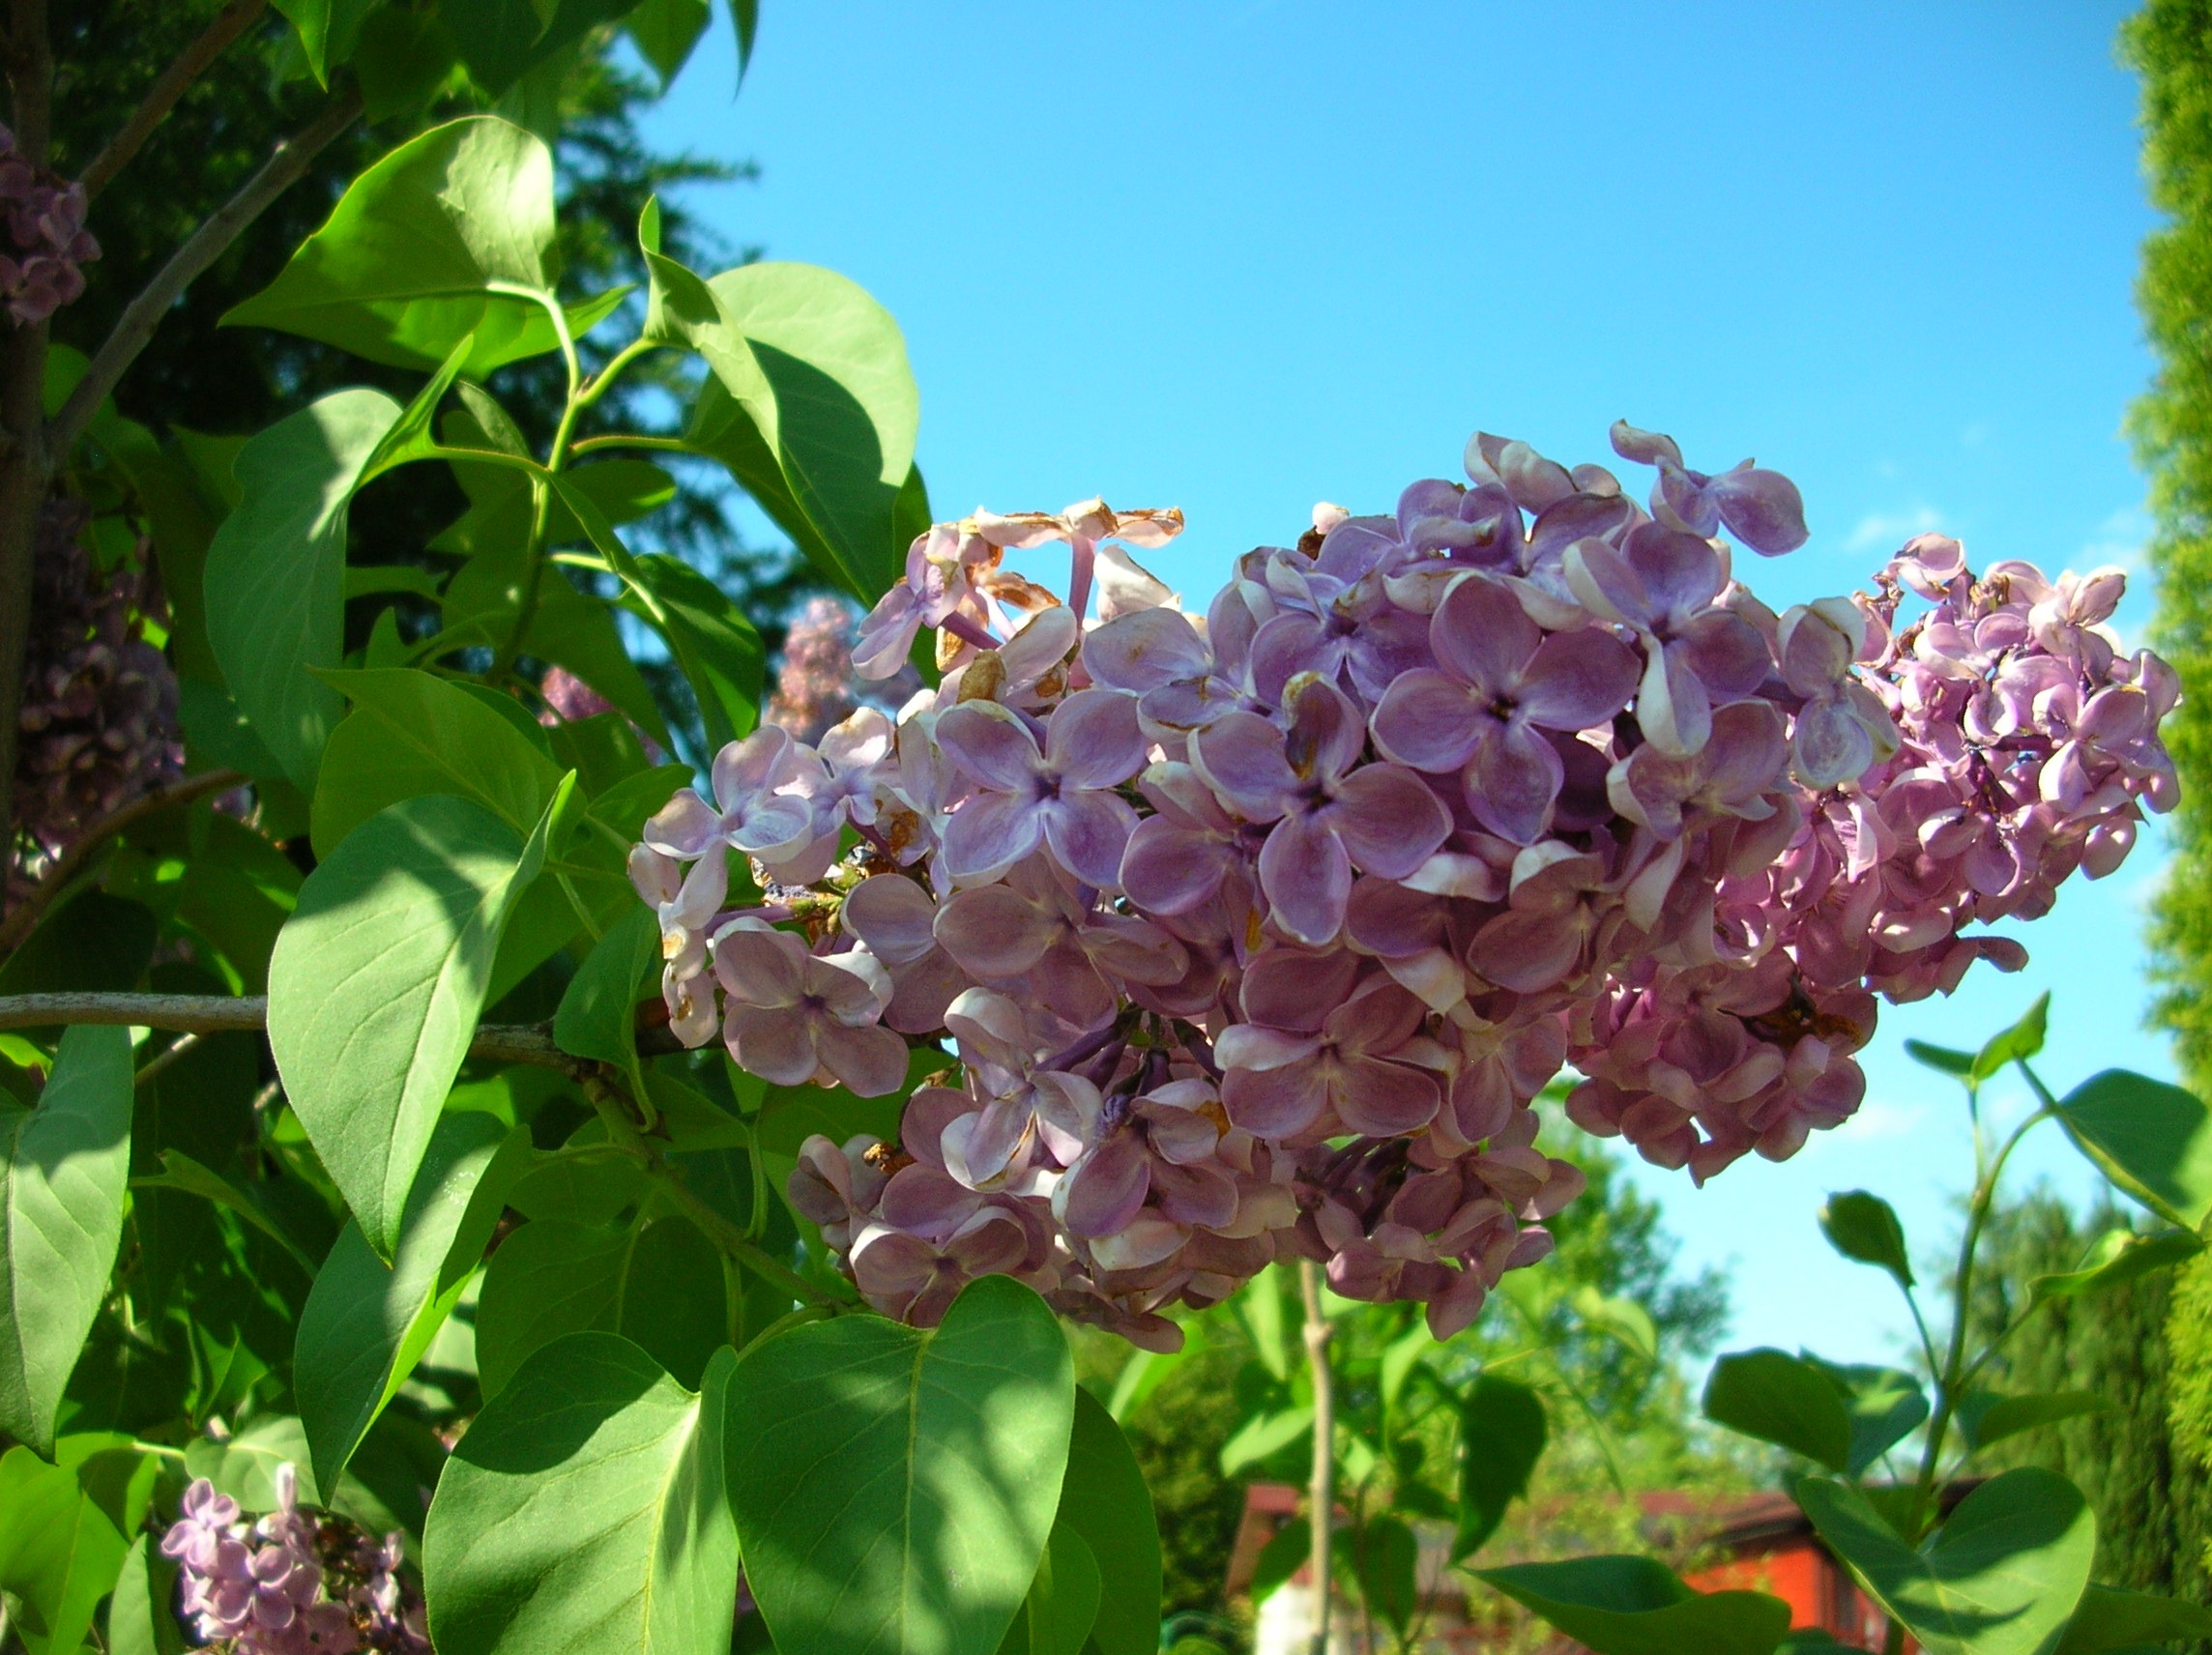
nature, blossom, plant, leaf, flower, botany, garden, flora, hydrangea, wildflower, without, shrub, violet, lilac, flowering plant, a garden plant, blue violet, hydrangeaceae, dark violet, land plant